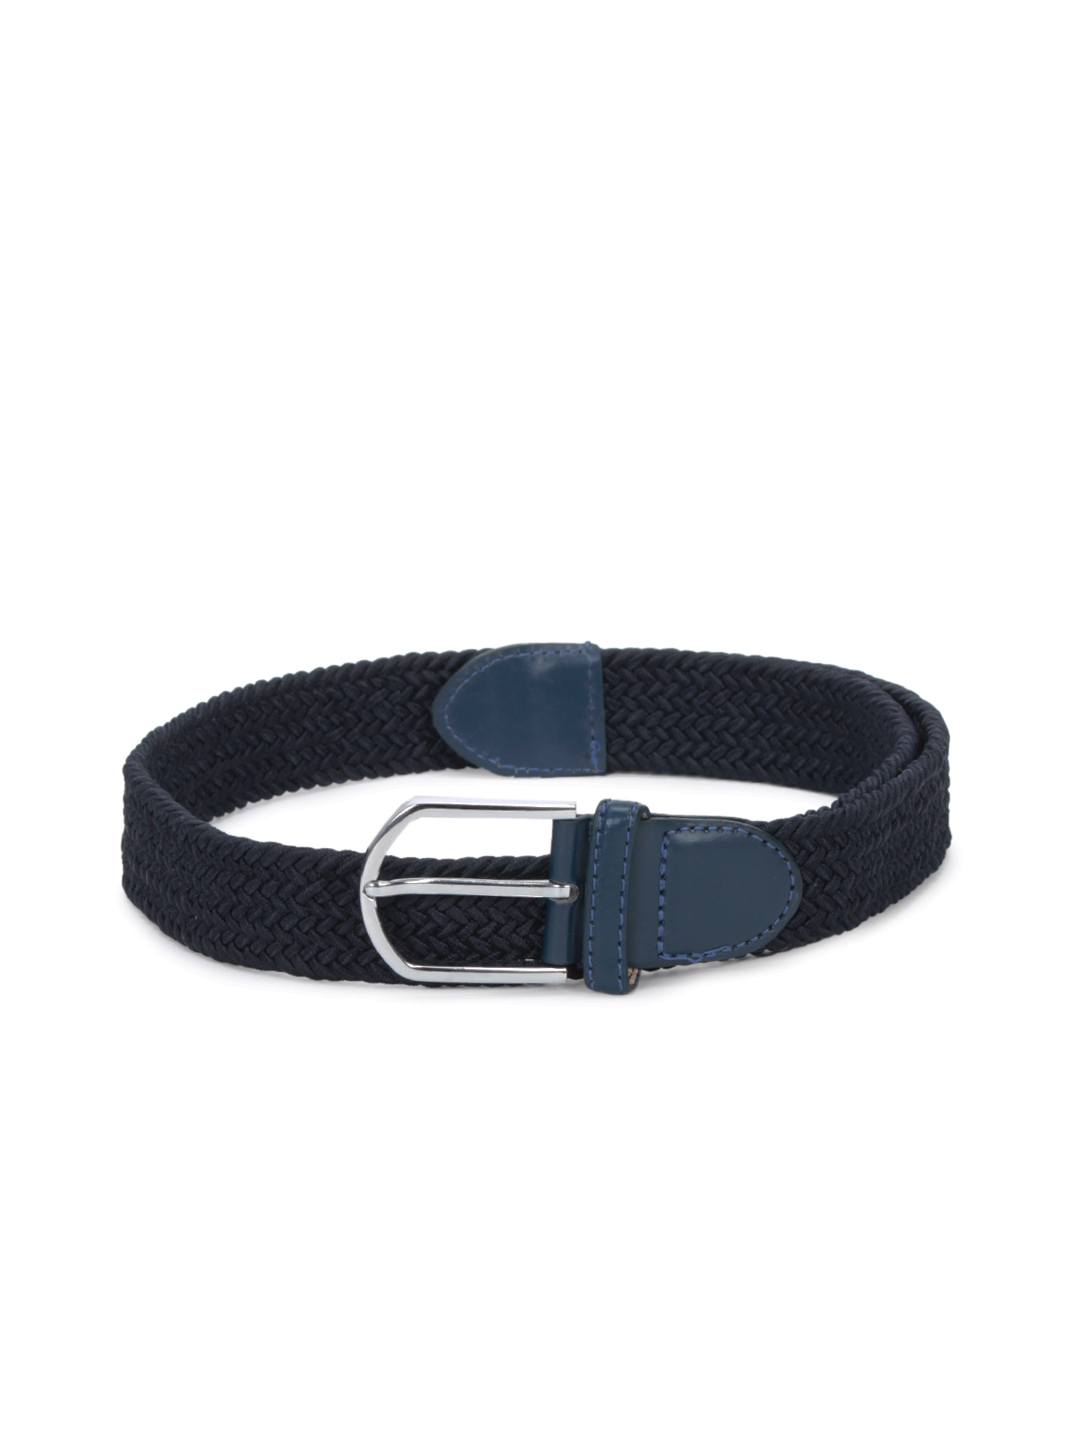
Lino Perros Women Blue Belt
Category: Accessories / Belts / Belts
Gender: Women
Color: Blue
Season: Winter 2015
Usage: Casual